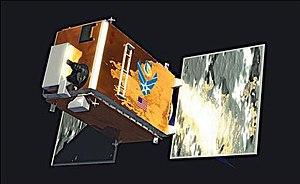
XSS-11 ou USA-165 est un micro-satellite développé par le U.S. Air Force Research Laboratory et destiné à mettre au point des techniques permettant d'inspecter ou d'intervenir sur d'autres engins spatiaux. Il prend la suite du XSS-10 rattaché au même programme de recherche XSS lancé en 2003. Placé en orbite en 2005, il a été utilisé pour tester plusieurs équipements miniaturisés et effectuer durant plus d'un an des manœuvres de rendez-vous spatial et d'inspection d'engins spatiaux en semi-autonomie.